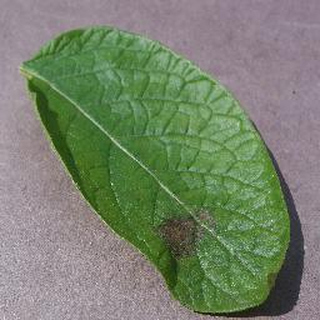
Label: potato_late_blight